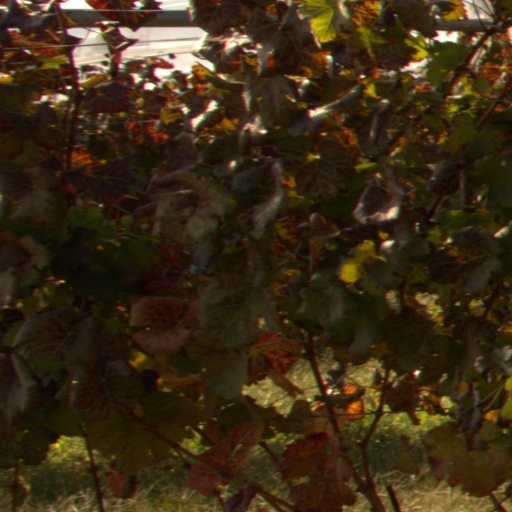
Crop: grape